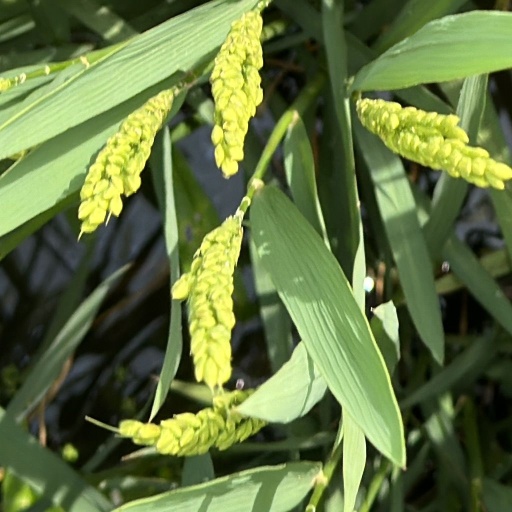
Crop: rice